Albert Reich

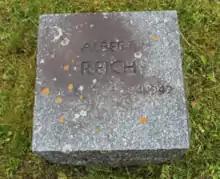
Grave of Albert Reich in the Munich Waldfriedhof

Around the year 2000, the memory of Albert Reich was the subject of disputes because of his adherence to Nazism. A street that was named after him in his hometown, Neumarkt in der Oberpfalz, was renamed in 2011. It was renamed after Josef Geiß, a local Social Democratic Party of Germany activist who was deported to Dachau concentration camp in 1933. Geiß survived his imprisonment and the Nazi regime.